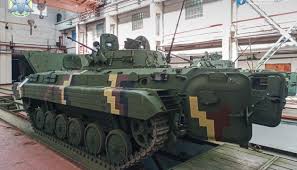
Label: BMP-2